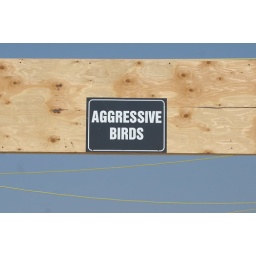
A sign on beach exit in Rockaway Beach, NY, 3/7